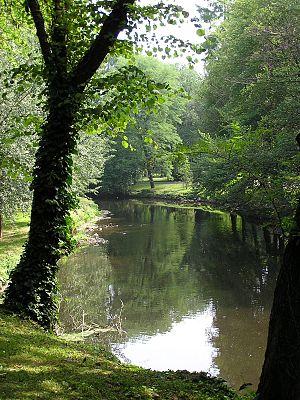
Le Lambro est une rivière de la Lombardie longue 130 km, affluent gauche du Pô. Pour le distinguer du Lambro méridional, on l'appelle aussi Lambro septentrional.